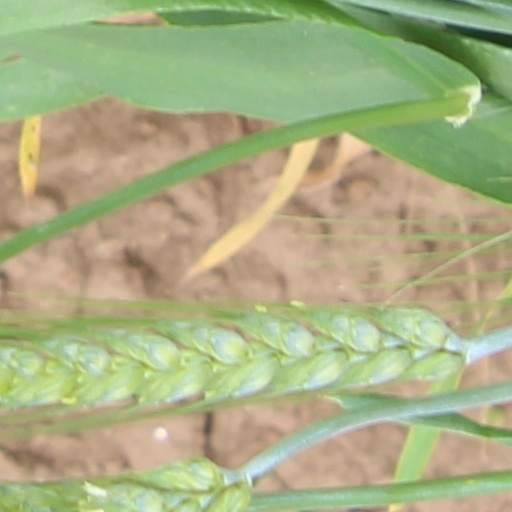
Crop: wheat